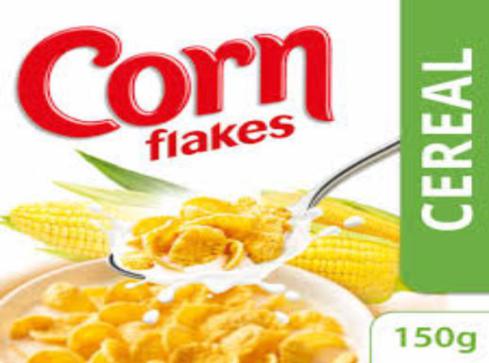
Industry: Food